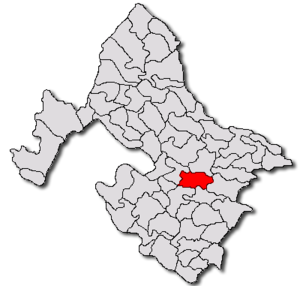
Poroina Mare est une commune roumaine du județ de Mehedinți, dans la région historique de l'Olténie et dans la région de développement du Sud-Ouest.